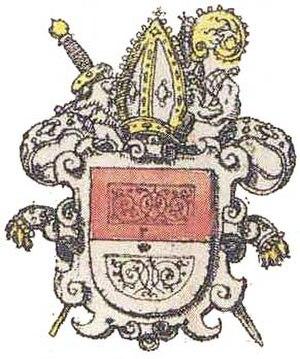
Liste des archevêques et évêques de Magdebourg